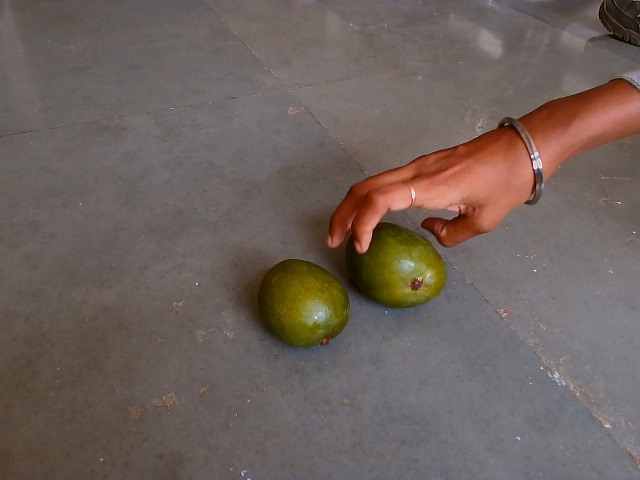
Label: Raw_Mango